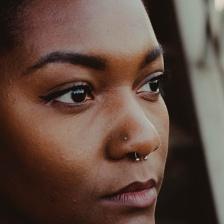
Label: faces